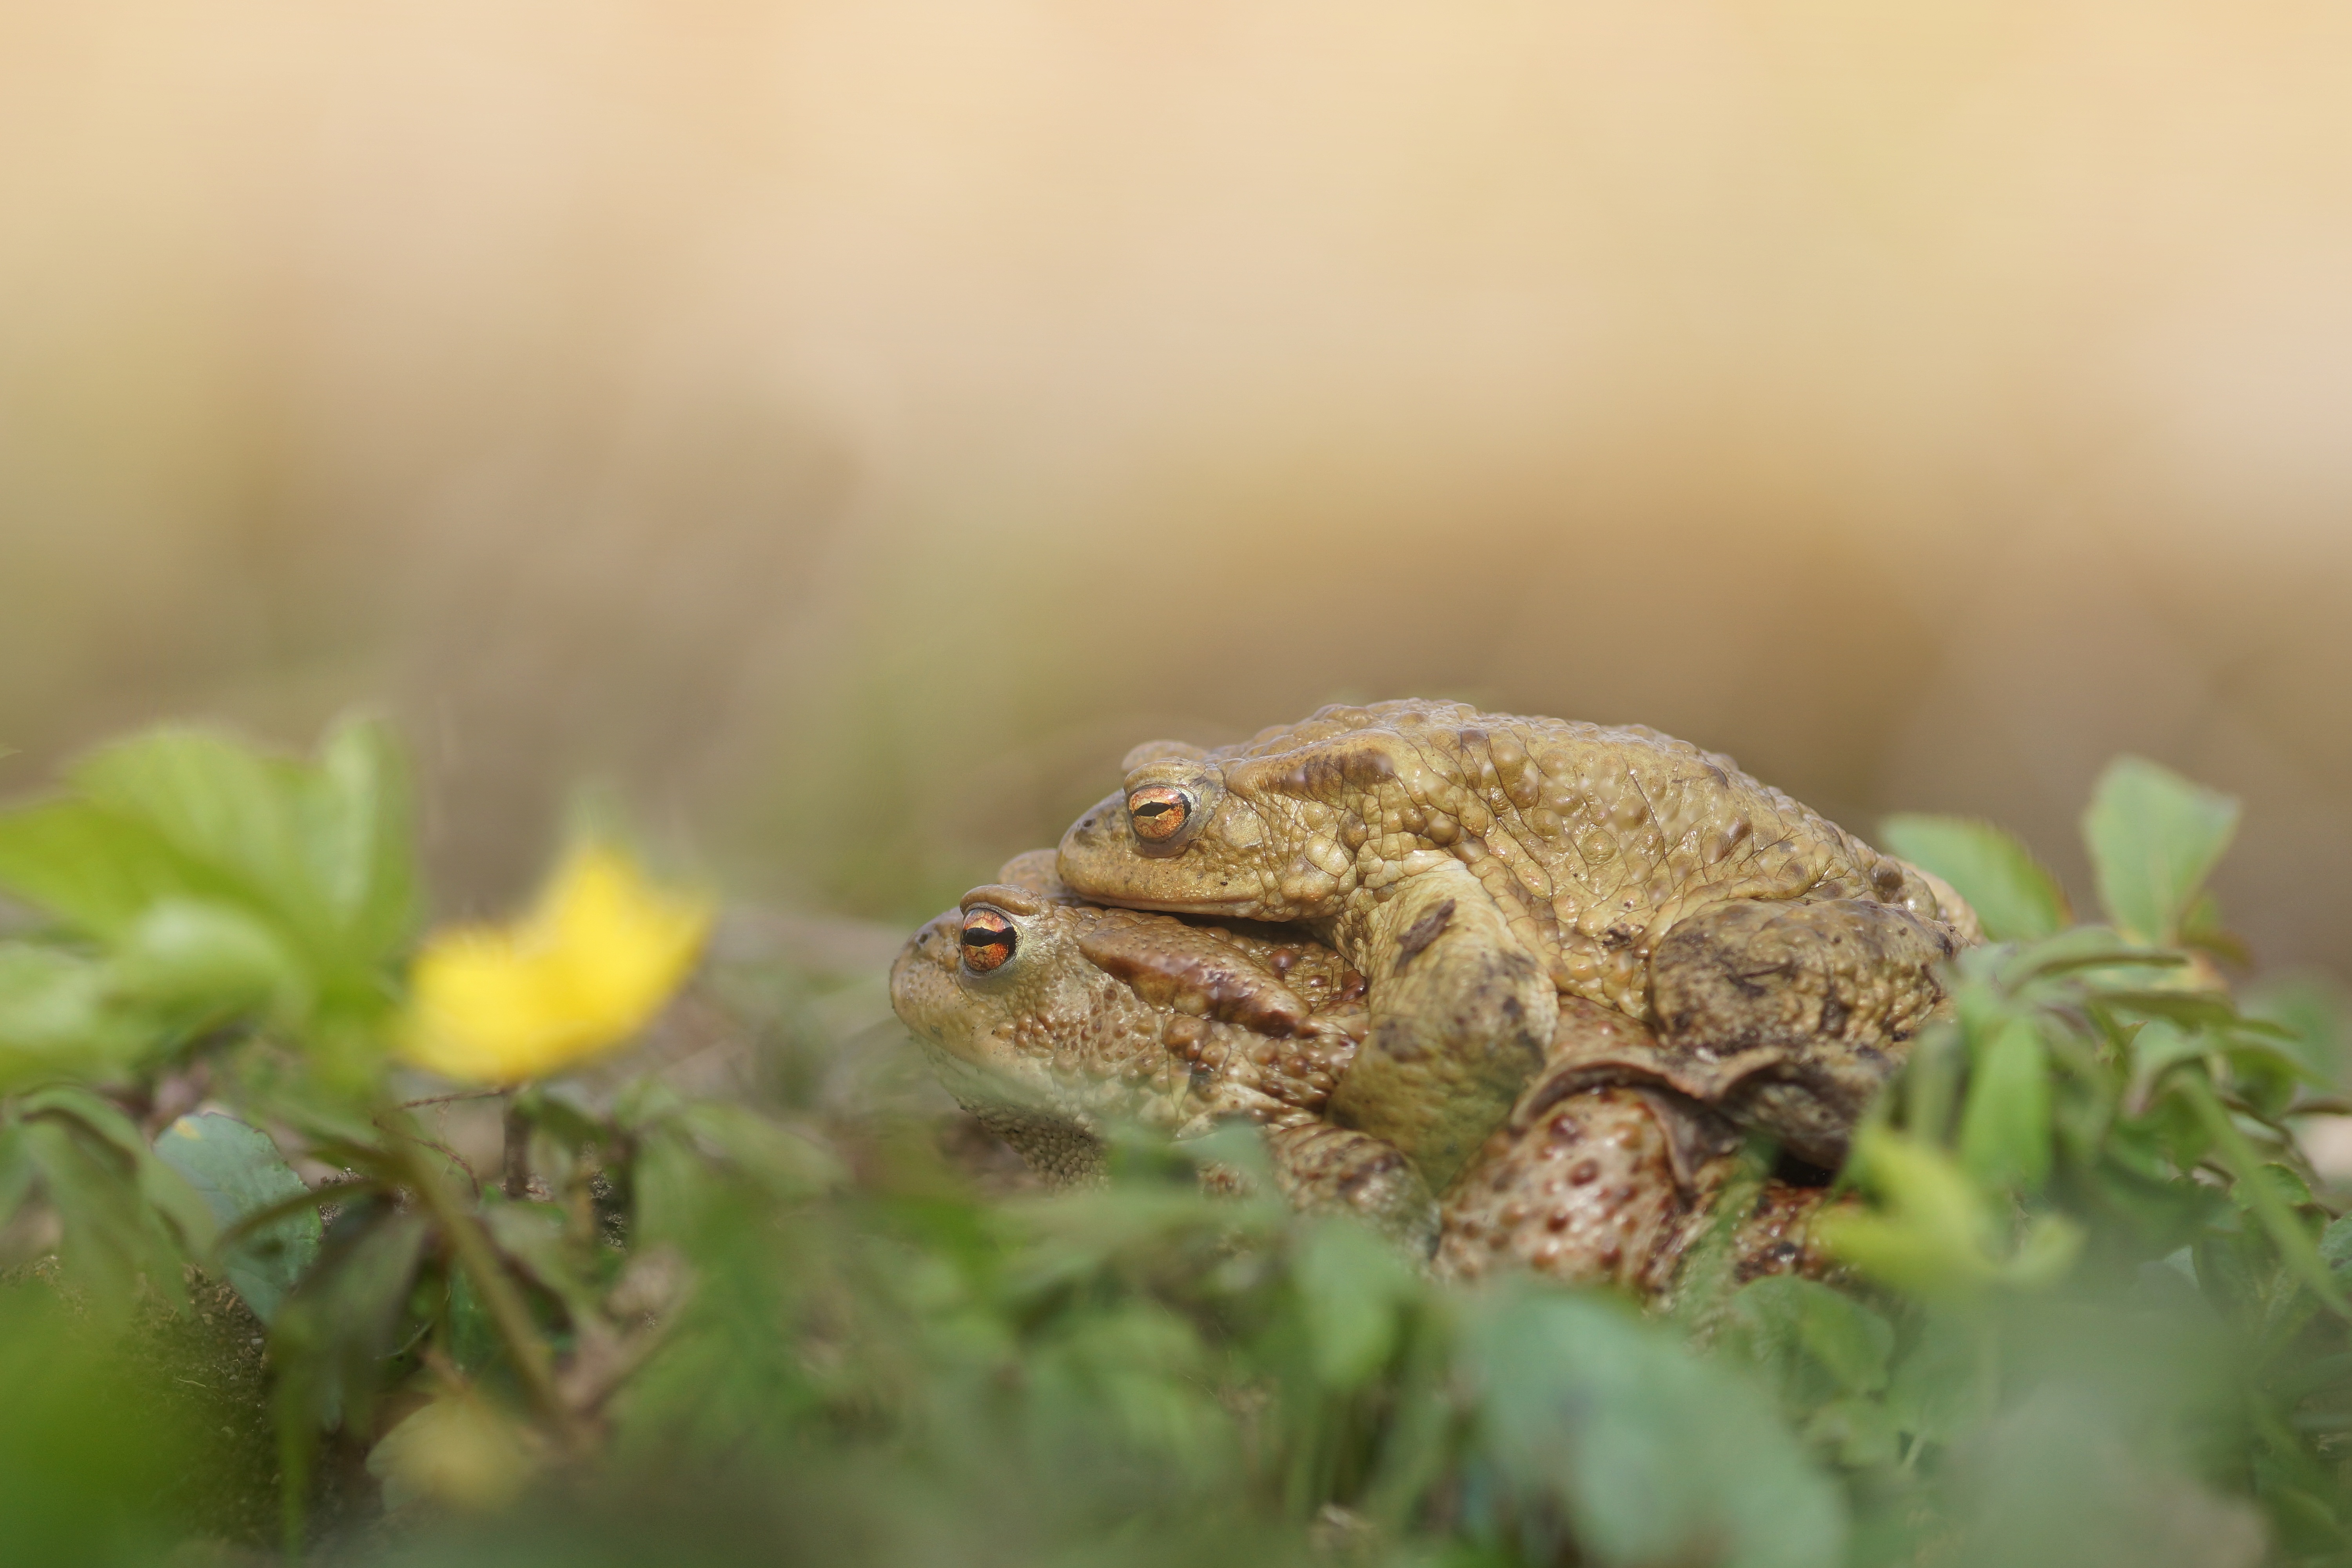
nature, flower, wildlife, love, spring, green, frog, toad, reptile, amphibian, yellow, fauna, close up, vertebrate, amphibians, mating, macro photography, the multiplication of